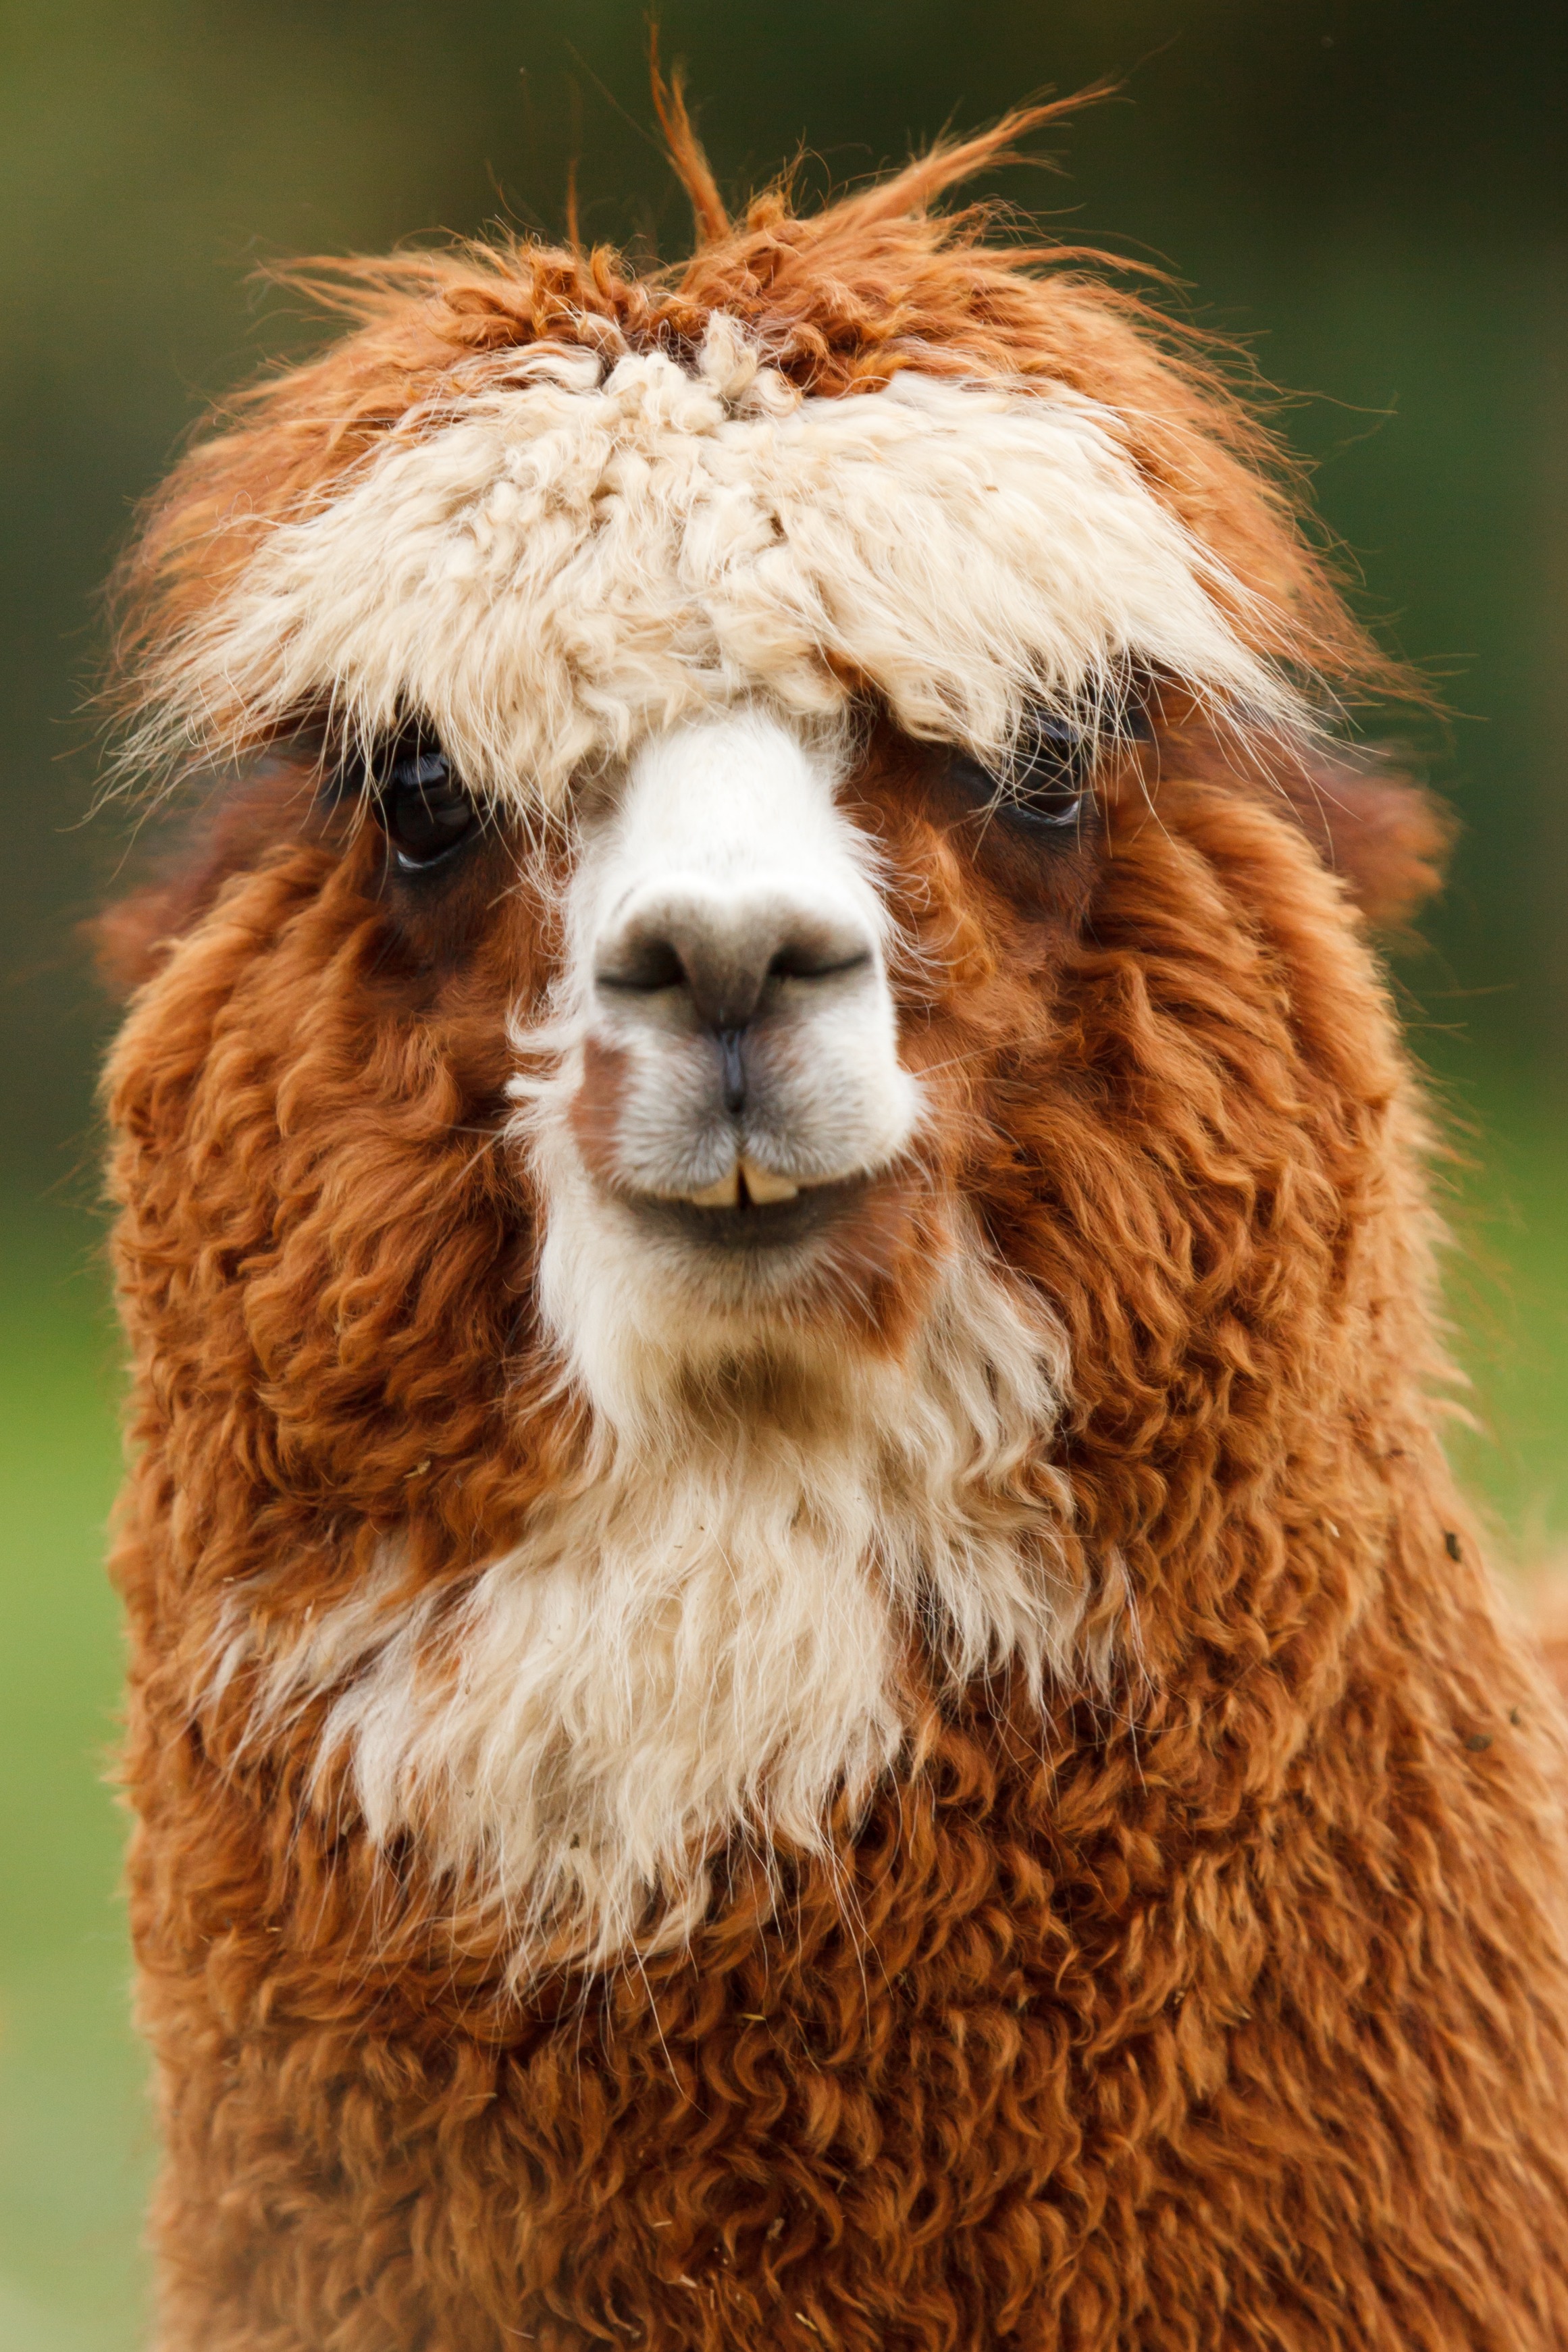
hair, animal, cute, zoo, fur, portrait, fluffy, pasture, brown, mammal, wool, fauna, llama, alpaca, face, one, single, head, vertebrate, soft, curly, camel like mammal